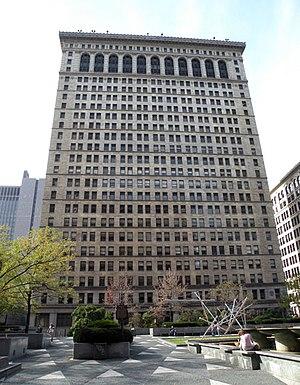
La liste des plus hauts gratte-ciel de Pittsburgh est une liste qui donne le rang de chaque gratte-ciel de la ville de Pittsburgh, en Pennsylvanie. Le plus haut bâtiment de Pittsburgh est le U.S. Steel Tower avec 64 étages et mesure 256 mètres. Ce gratte-ciel fut terminé en 1970. Aussi, il est le quatrième plus haut bâtiment de la Pennsylvanie et la 35ᵉ plus haute structure des États-Unis. La deuxième plus haute tour de la ville est le BNY Mellon Center qui mesure 221 mètres de haut. Onze des vingt plus hauts gratte-ciel de Pennsylvanie sont localisés à Pittsburgh.
Daniel Hudson Burnham est un architecte et urbaniste américain. Il est à l'origine notamment du plan de Chicago de 1909 appelé plan Burnham.